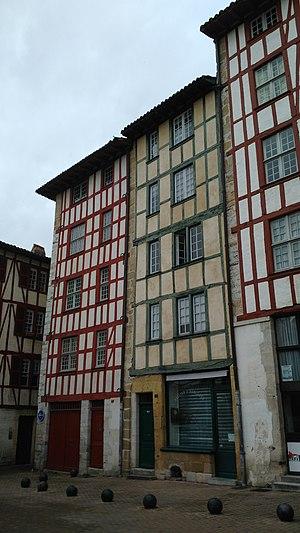
Trois maisons à colombages dans une rue de Bayonne
Bayonne est une commune du sud-ouest de la France et l’une des deux sous-préfectures du département des Pyrénées-Atlantiques, en région Nouvelle-Aquitaine. La ville est située au point de confluence de l'Adour et de la Nive, non loin de l'océan Atlantique, aux confins nord du Pays basque et sud de la Gascogne, là où le bassin aquitain rejoint les premiers contreforts du piémont pyrénéen. Elle est frontalière au nord avec le département des Landes, et la limite territoriale franco-espagnole se situe à une trentaine de kilomètres au sud.